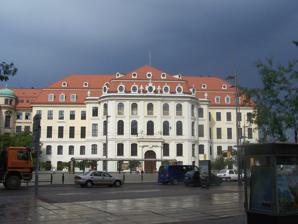
Building: Landhaus (Dresden)
Country: Germany
Year built: 1776
Historic building in Dresden, Germany The Landhaus, from Wilsdruffer Straße The Landhaus is a historic building in Dresden , Germany . Designed to house the Saxony region's Landstand , it was built in the Baroque style between 1770 and 1776 by Friedrich August Krubsacius on the site of the former Palais Flemming-Sulkowski . In September 1775 the Obersteuerkollegium moved into it and in October the Landstand first sat there. It now houses the Dresden City Museum and the Dresden City Art Gallery . History Landhaus in August 1951. The  building was constructed in the late 18th century at Pirna Gate, in the east of the historic inner city. The bombing of Dresden in World War II destroyed the building. Since the reshaping of the Dresdner streets Wilsdruffer road was extended and broadened as a highway; part of the front garden was lost because of this. The eastern wing of the villa was eliminated in this context and the great gate of the front garden to the baroque garden was added. The controversial fire escape. The reconstruction was carried out until 1965. Between 2005 and 2006 the building was renovated and a fire escape was added. This post-modern designed structure is controversial in Dresden. References Wikimedia Commons has media related to Landhaus Dresden .